Homemaking

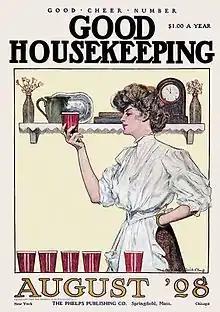
"Good Housekeeping" is one of several magazines related to homemaking.

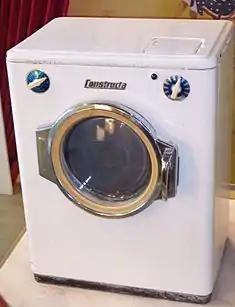
A 1950s washing machine from Constructa

Homemaking is mainly an American and Canadian term for the management of a home, otherwise known as housework, housekeeping, housewifery or household management. It is the act of overseeing the organizational, day-to-day operations of a house or estate, and the managing of other domestic concerns. A person in charge of the homemaking, who is not employed outside the home, in the US and Canada, is called a homemaker, a term for a housewife or a stay-at-home dad. Historically, the role of homemaker was often assumed by women. The term "homemaker", however, may also refer to a social worker who manages a household during the incapacity of the housewife or househusband. Home health workers assume the role of homemakers when caring for elderly individuals. This includes preparing meals, giving baths, and any duties the person in need cannot perform for themselves.